Pyrénées-Orientales's 2nd constituency

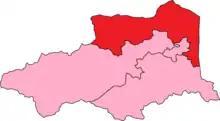
Pyrénées-Orientales's 2nd Constituency shown within the Pyrénées-Orientales

The 2nd constituency of the Pyrénées-Orientales (French: "Deuxième circonscription des Pyrénées-Orientales") is a French legislative constituency in the Pyrénées-Orientales "département". Like the other 576 French constituencies, it elects one MP using the two-round system, with a run-off if no candidate receives over 50% of the vote in the first round.